Christopher Evans (outlaw)

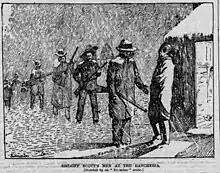
Sheriff Scott's posse search the Cold Springs Rancheria. "San Francisco Examiner", January 9, 1894.

The next day a group of officers went to the Evans’ home and ransacked the place in front of the crying mother and children. The men cut open the families new furniture, knocked over baskets, turned over mattresses in search of stolen money. The next day, Sheriff Kay apologized to Mrs. Evans and paid her for the damages. The Evans family was always fond of the sheriff.